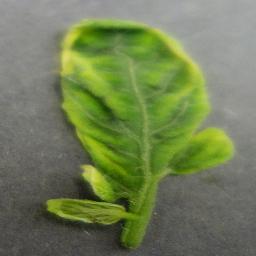
Label: Tomato___Tomato_Yellow_Leaf_Curl_Virus